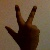
The image shows a hand gesture representing the number 3 in Indian Sign Language.